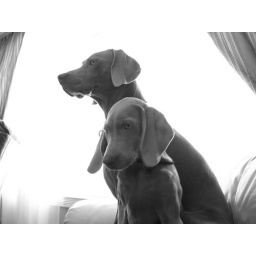
The girls in front window B&W left eyes colored